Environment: real
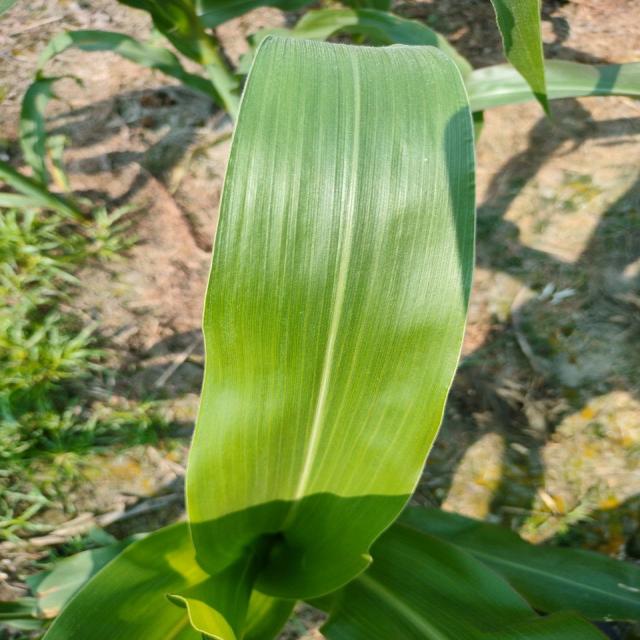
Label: healthy